The Countess Charming

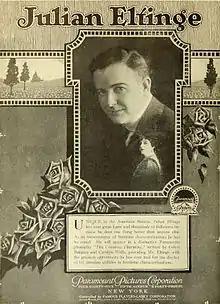
Advertisement for film

The Countess Charming is a lost 1917 American silent comedy film directed by Donald Crisp and written by Gelett Burgess, Carolyn Wells, and Gardner Hunting. The film stars Julian Eltinge, Florence Vidor, Tully Marshall, George Kuwa, Edythe Chapman, and Mabel Van Buren. The film was released on September 16, 1917, by Paramount Pictures.